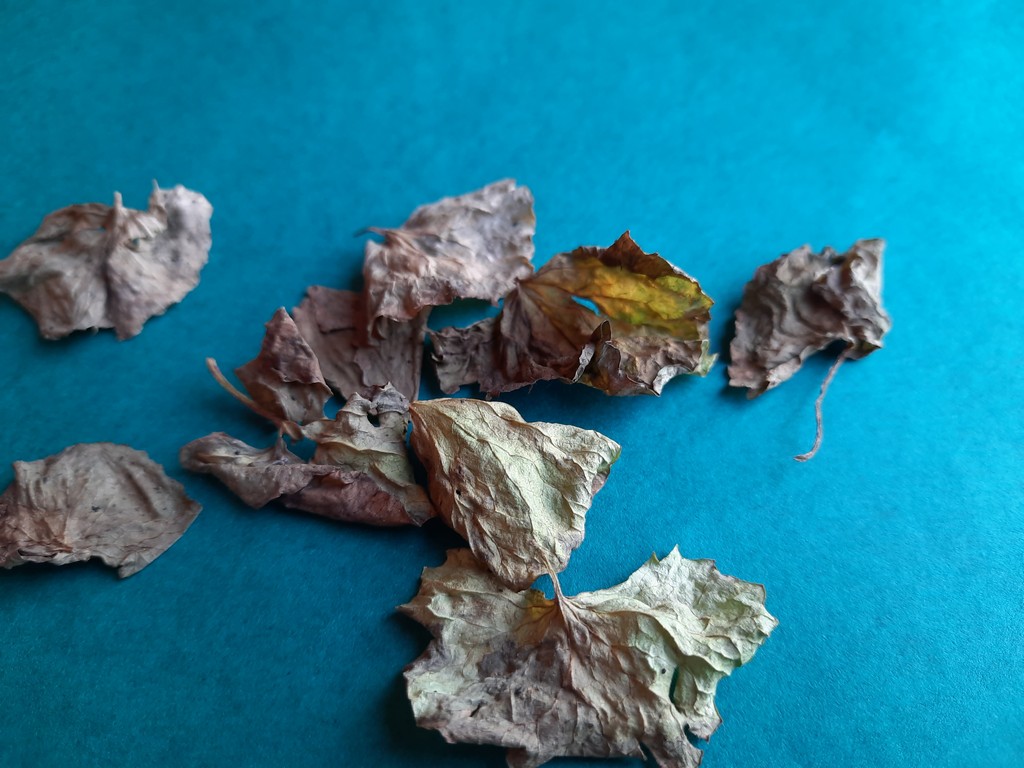
Label: Dried